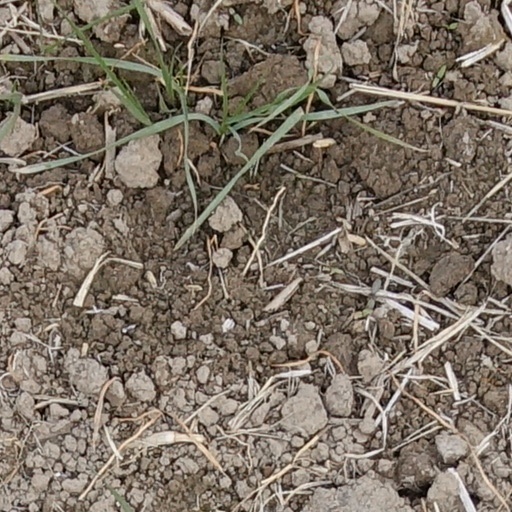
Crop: wheat